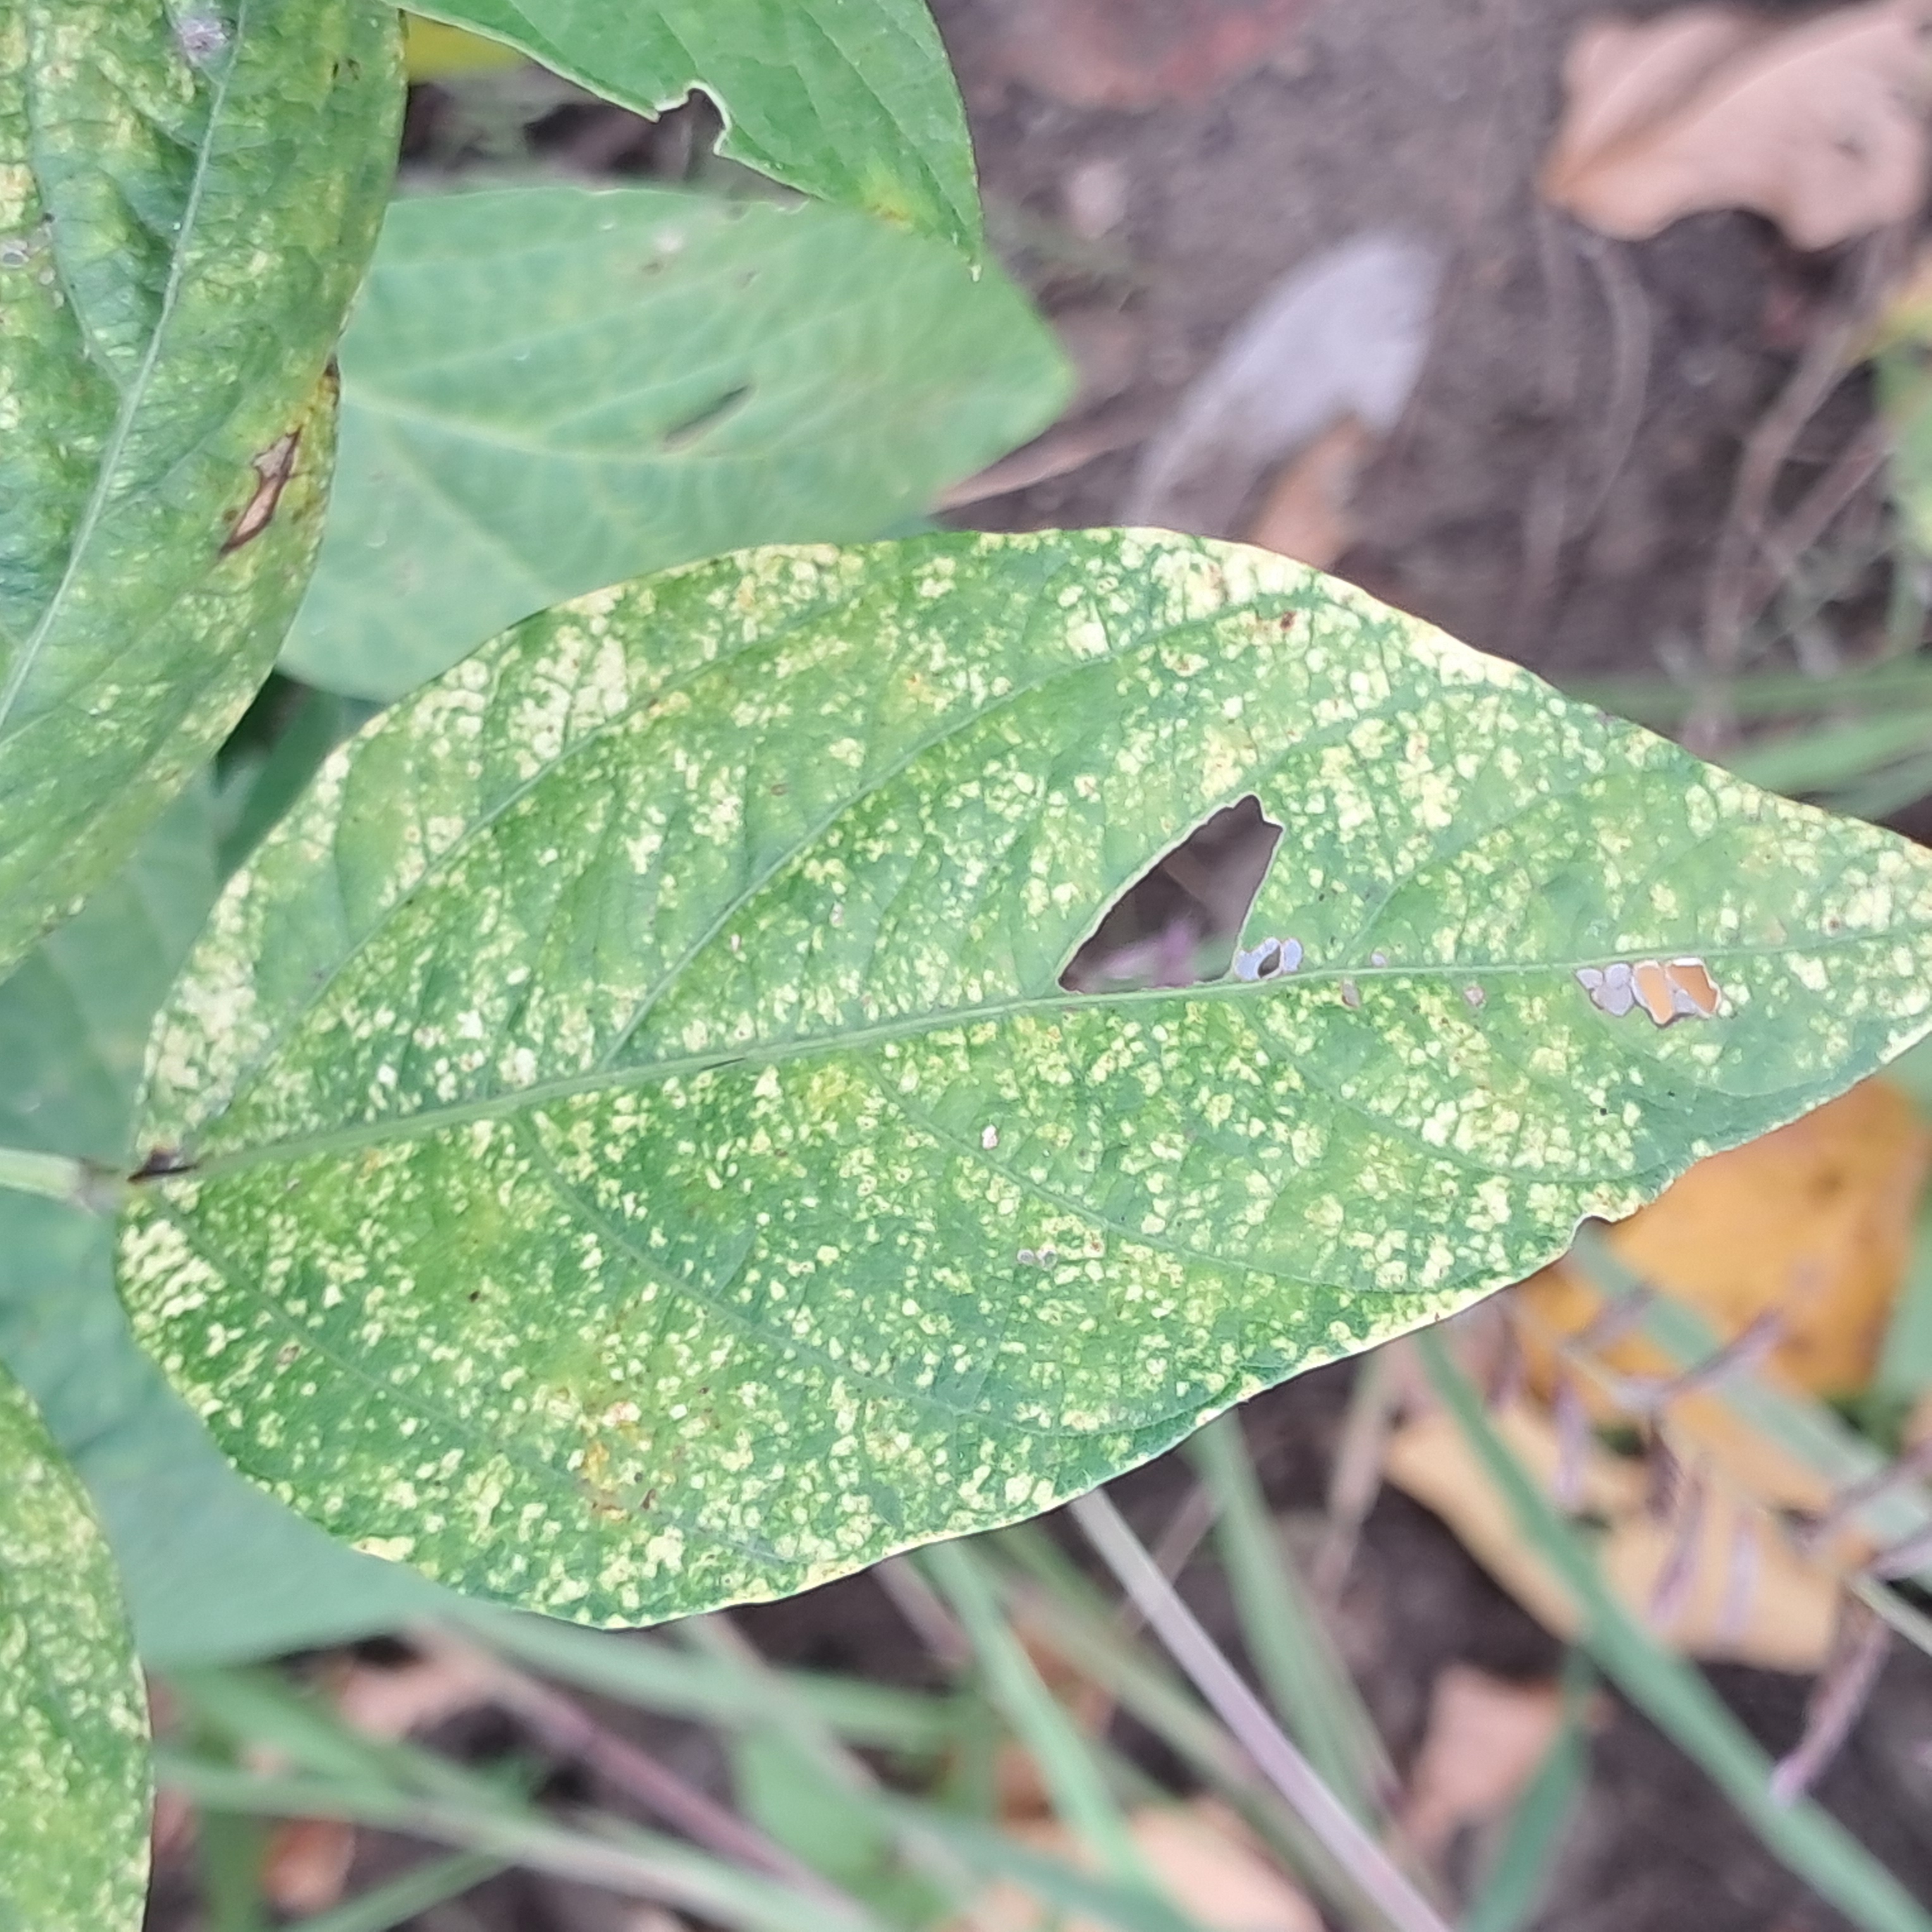
Label: Mosaic